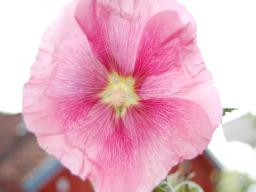
Label: Background_without_leaves